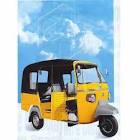
Vehicle type: Auto Rickshaws